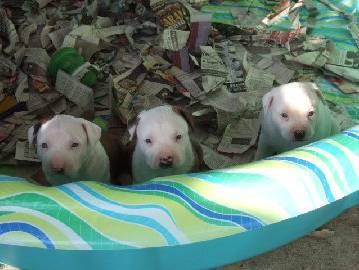
dog